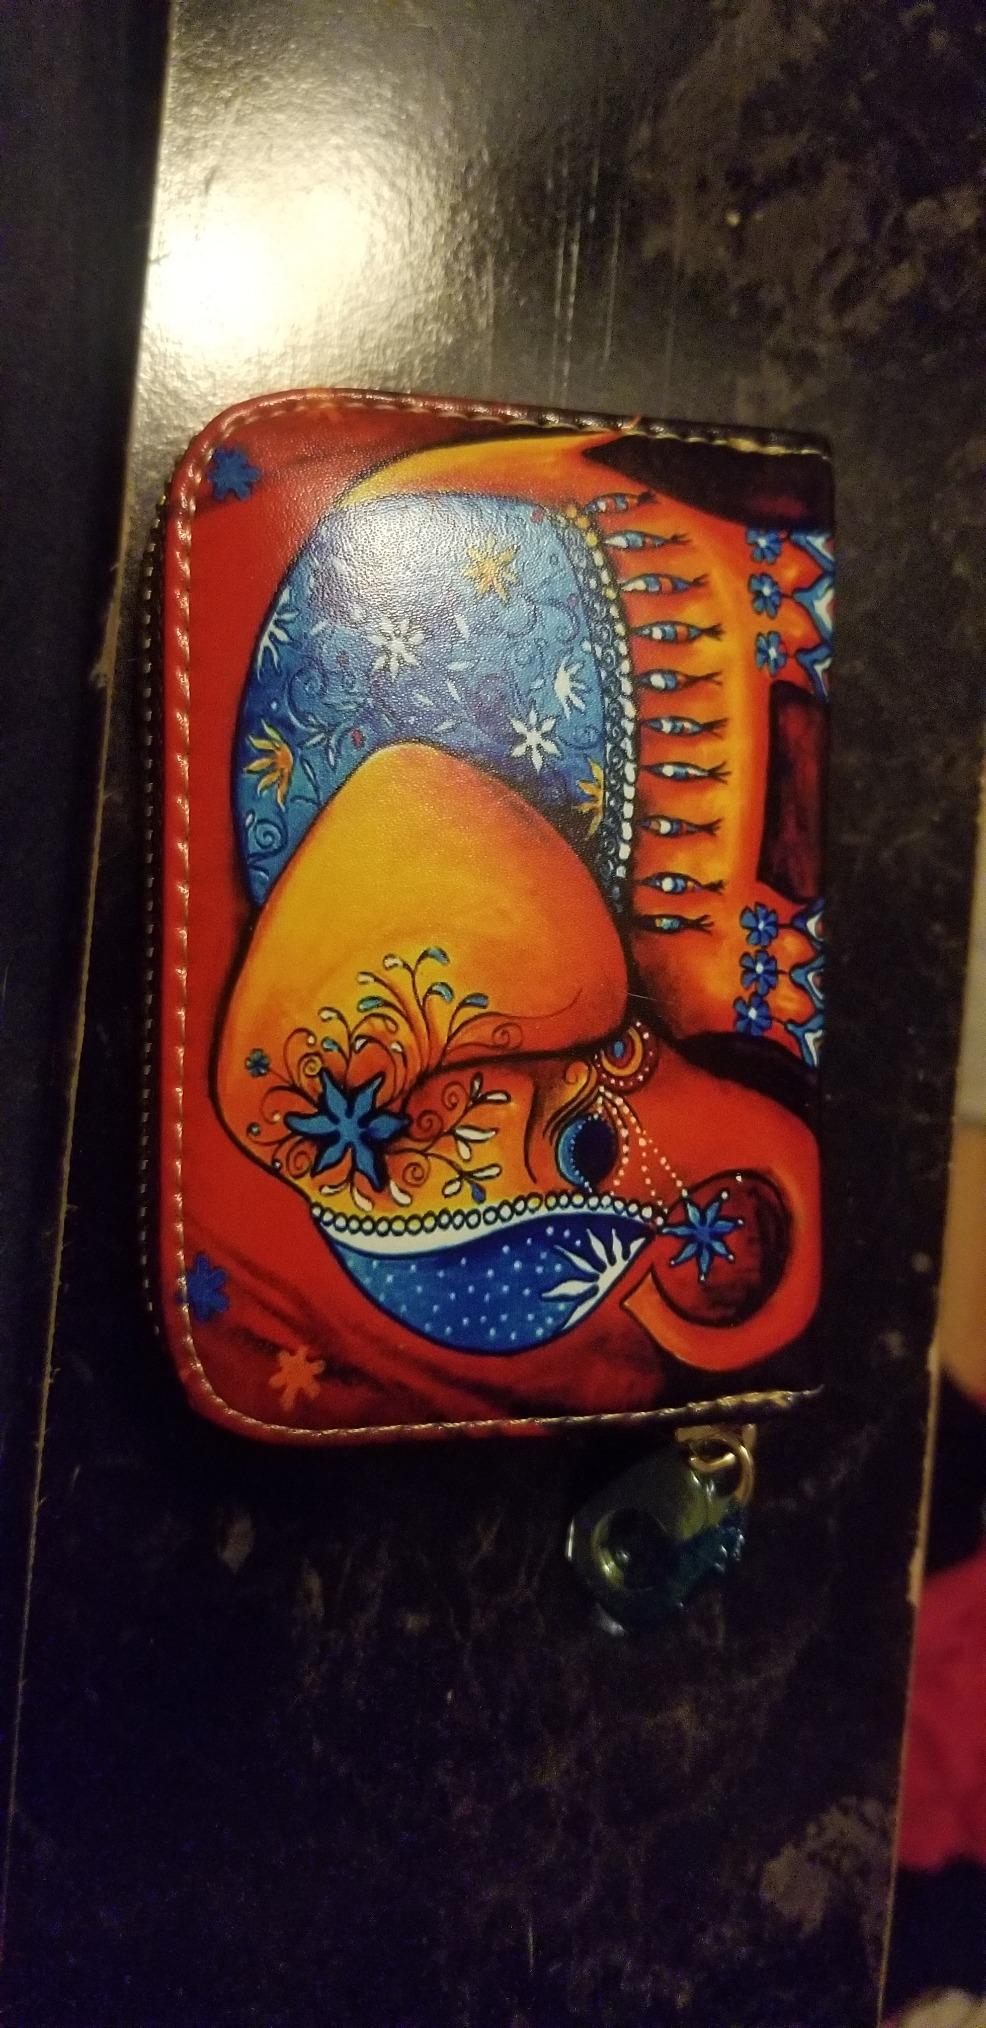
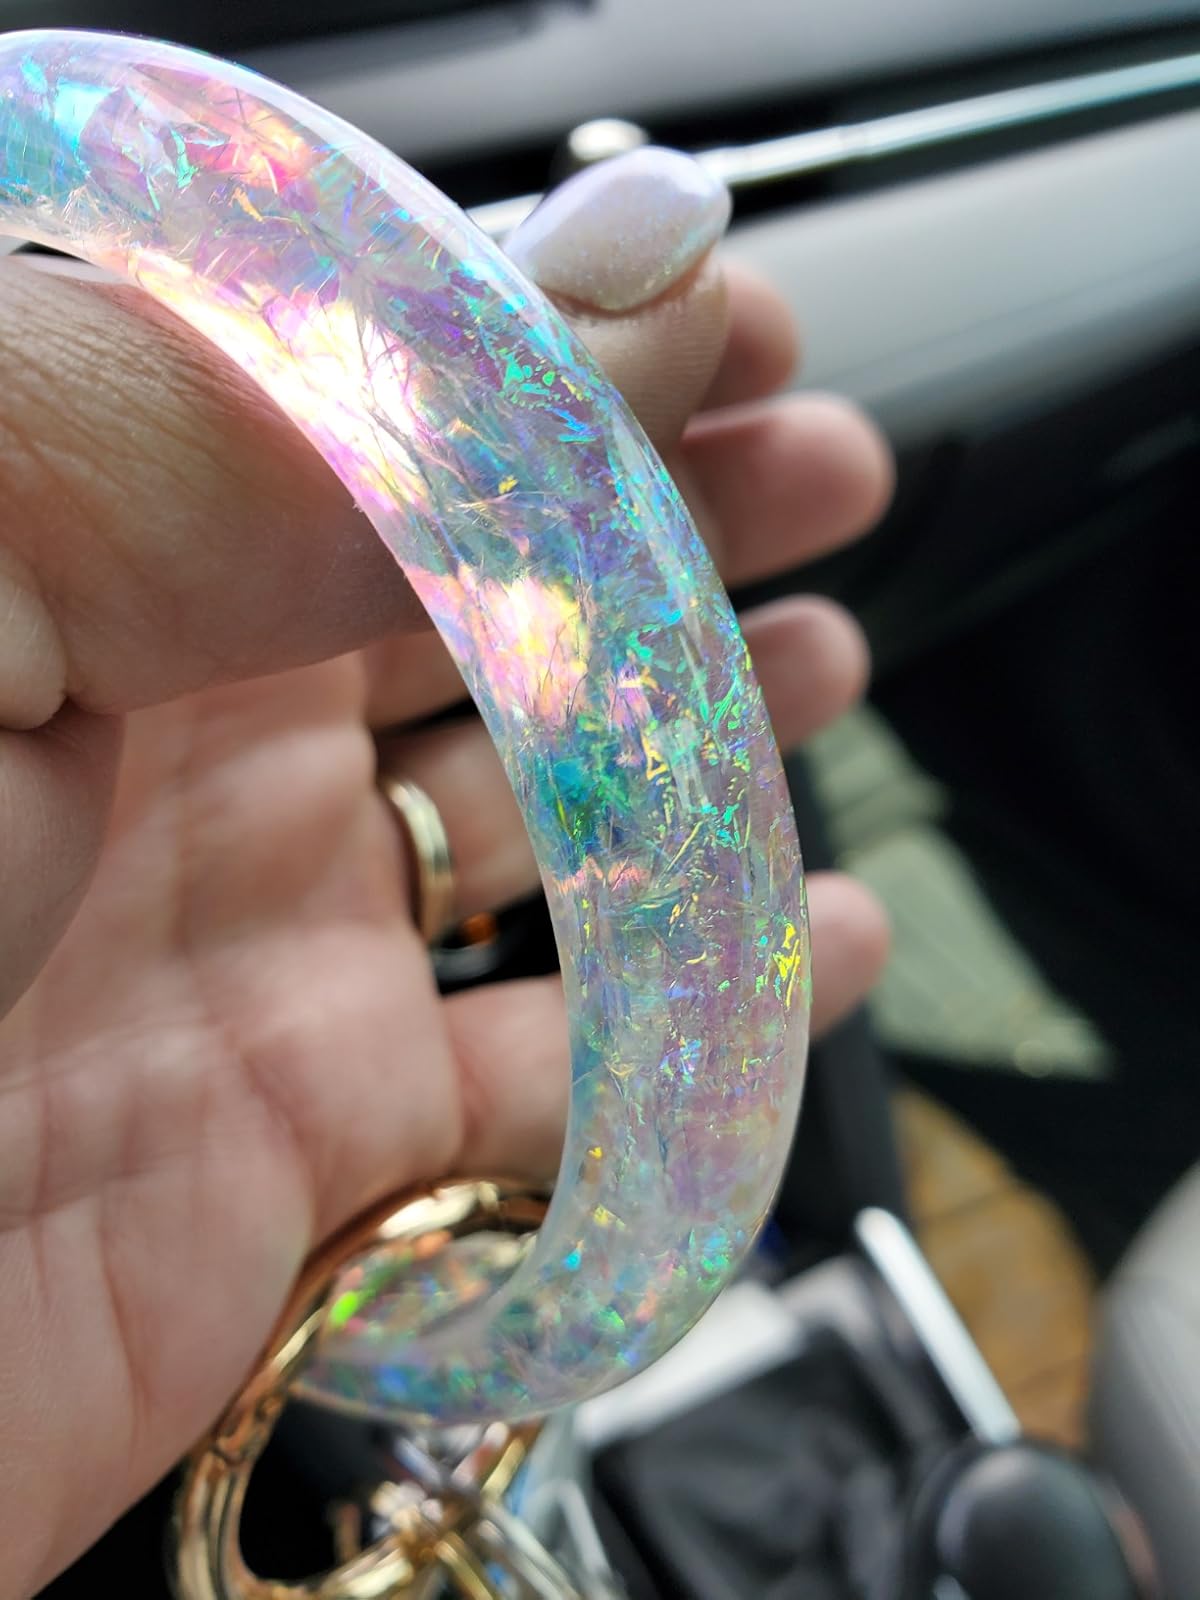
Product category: accessories_keychain
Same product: no